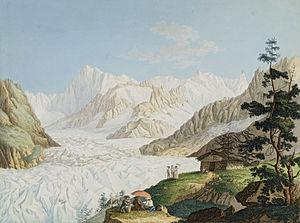
La Mer de Glace est un glacier de vallée alpin situé sur le versant septentrional du massif du Mont-Blanc, dans le département français de la Haute-Savoie. Il est formé par la confluence du glacier du Tacul et du glacier de Leschaux et s'épanche dans la vallée de l'Arve, sur le territoire de la commune de Chamonix-Mont-Blanc, donnant naissance à l'Arveyron. Le glacier s'étend sur sept kilomètres de long, son bassin d'alimentation possède une longueur maximale de douze kilomètres et une superficie de 40 km², alors que son épaisseur atteint 300 mètres.